X. D. Selvaraj

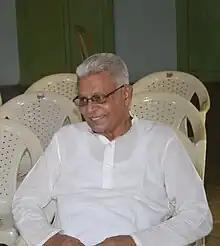
Fr X D Selvaraj

The Rev. Fr. X. D. Selvaraj (born 13 May 1944, Idinthakarai, Nellai) is a Roman Catholic priest from Tamil Nadu, India.